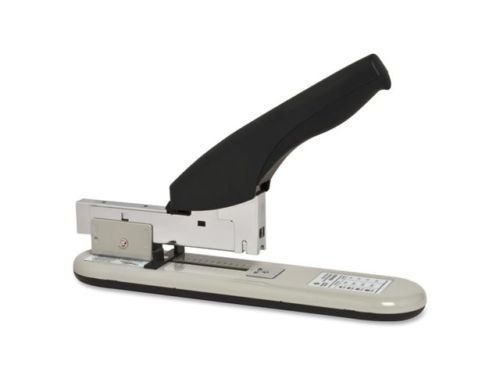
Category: stapler